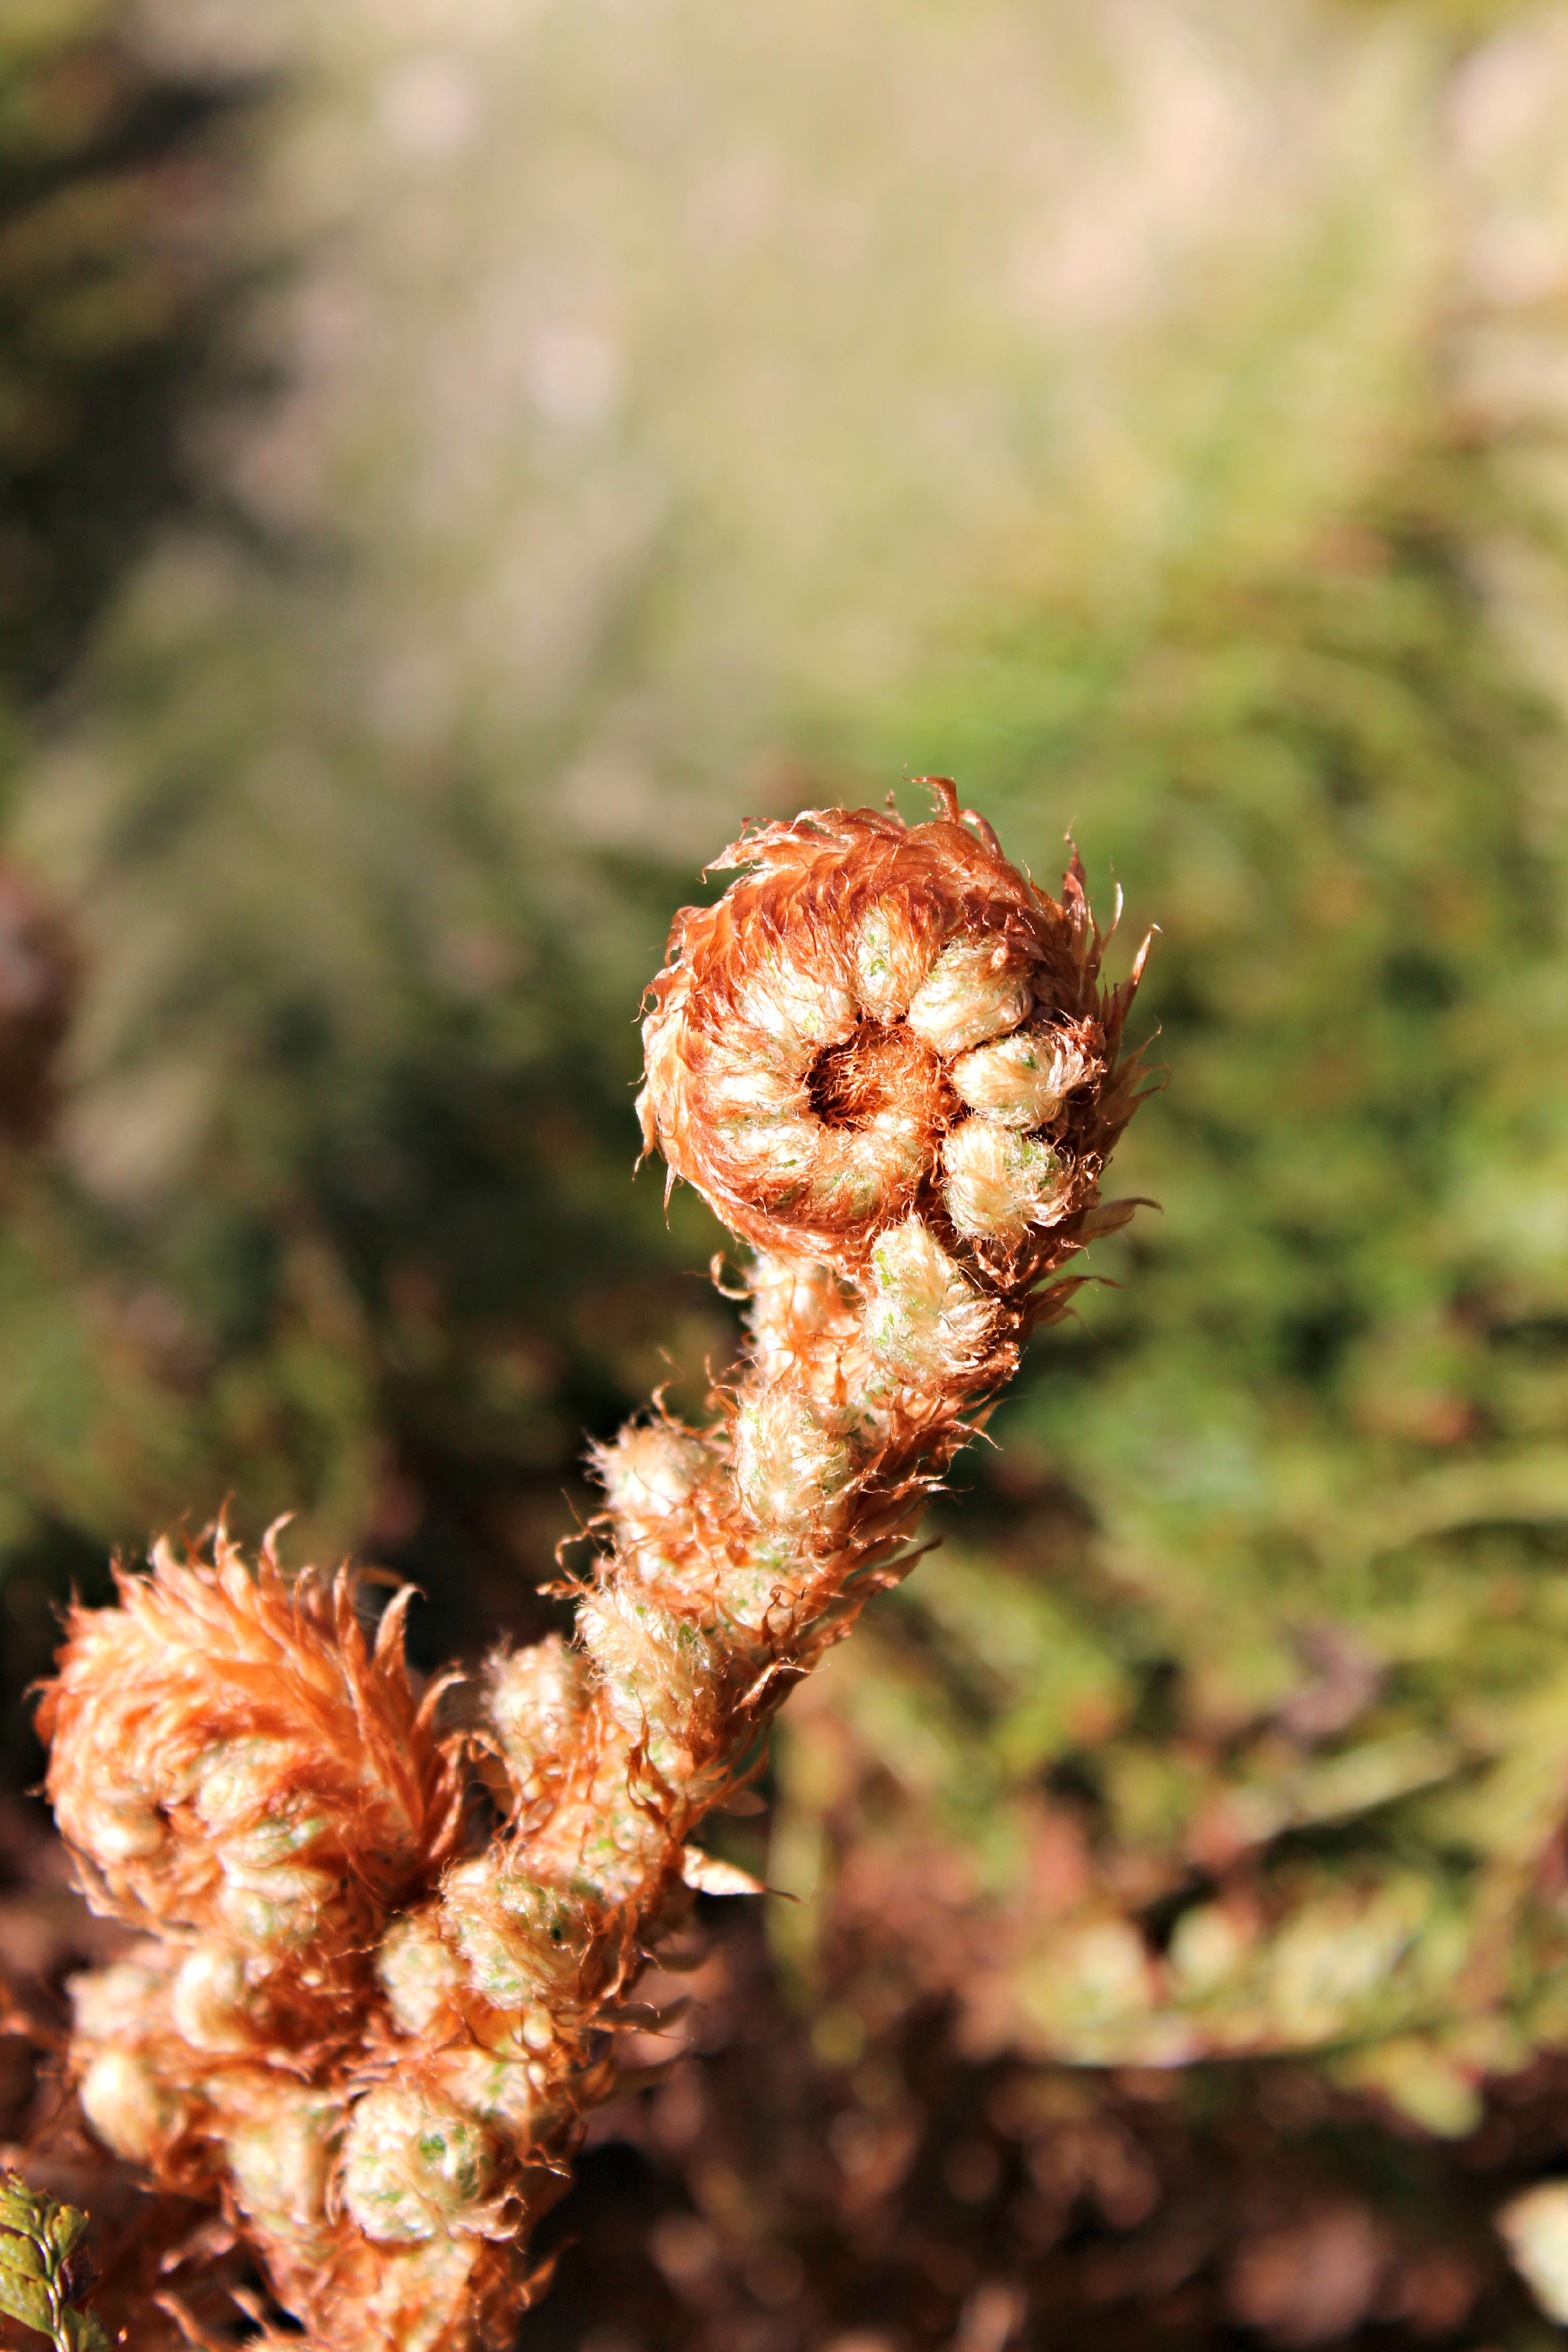
tree, nature, grass, branch, plant, leaf, flower, autumn, botany, flora, fern, close up, bud, macro photography, flowering plant, fiddlehead, vessel sporenpflanze, grass family, plant stem, woody plant, land plant, thorns spines and prickles